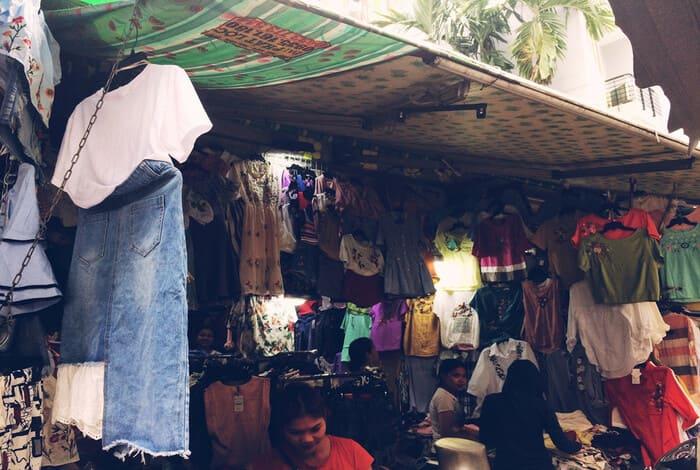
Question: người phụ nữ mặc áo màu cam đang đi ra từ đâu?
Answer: từ cửa hàng bán quần áo